Umbellularia

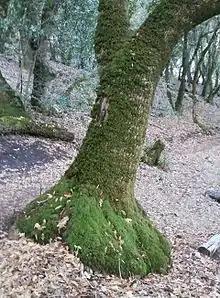
Lignotuber near ground level provides fire-resistant storage of sprouting buds.

The species is a host of "Phytophthora ramorum", the pathogen that causes the disease sudden oak death. It is important in this sense because it is one of two tree species (tanoak being the other) on which the pathogen readily produces spores.